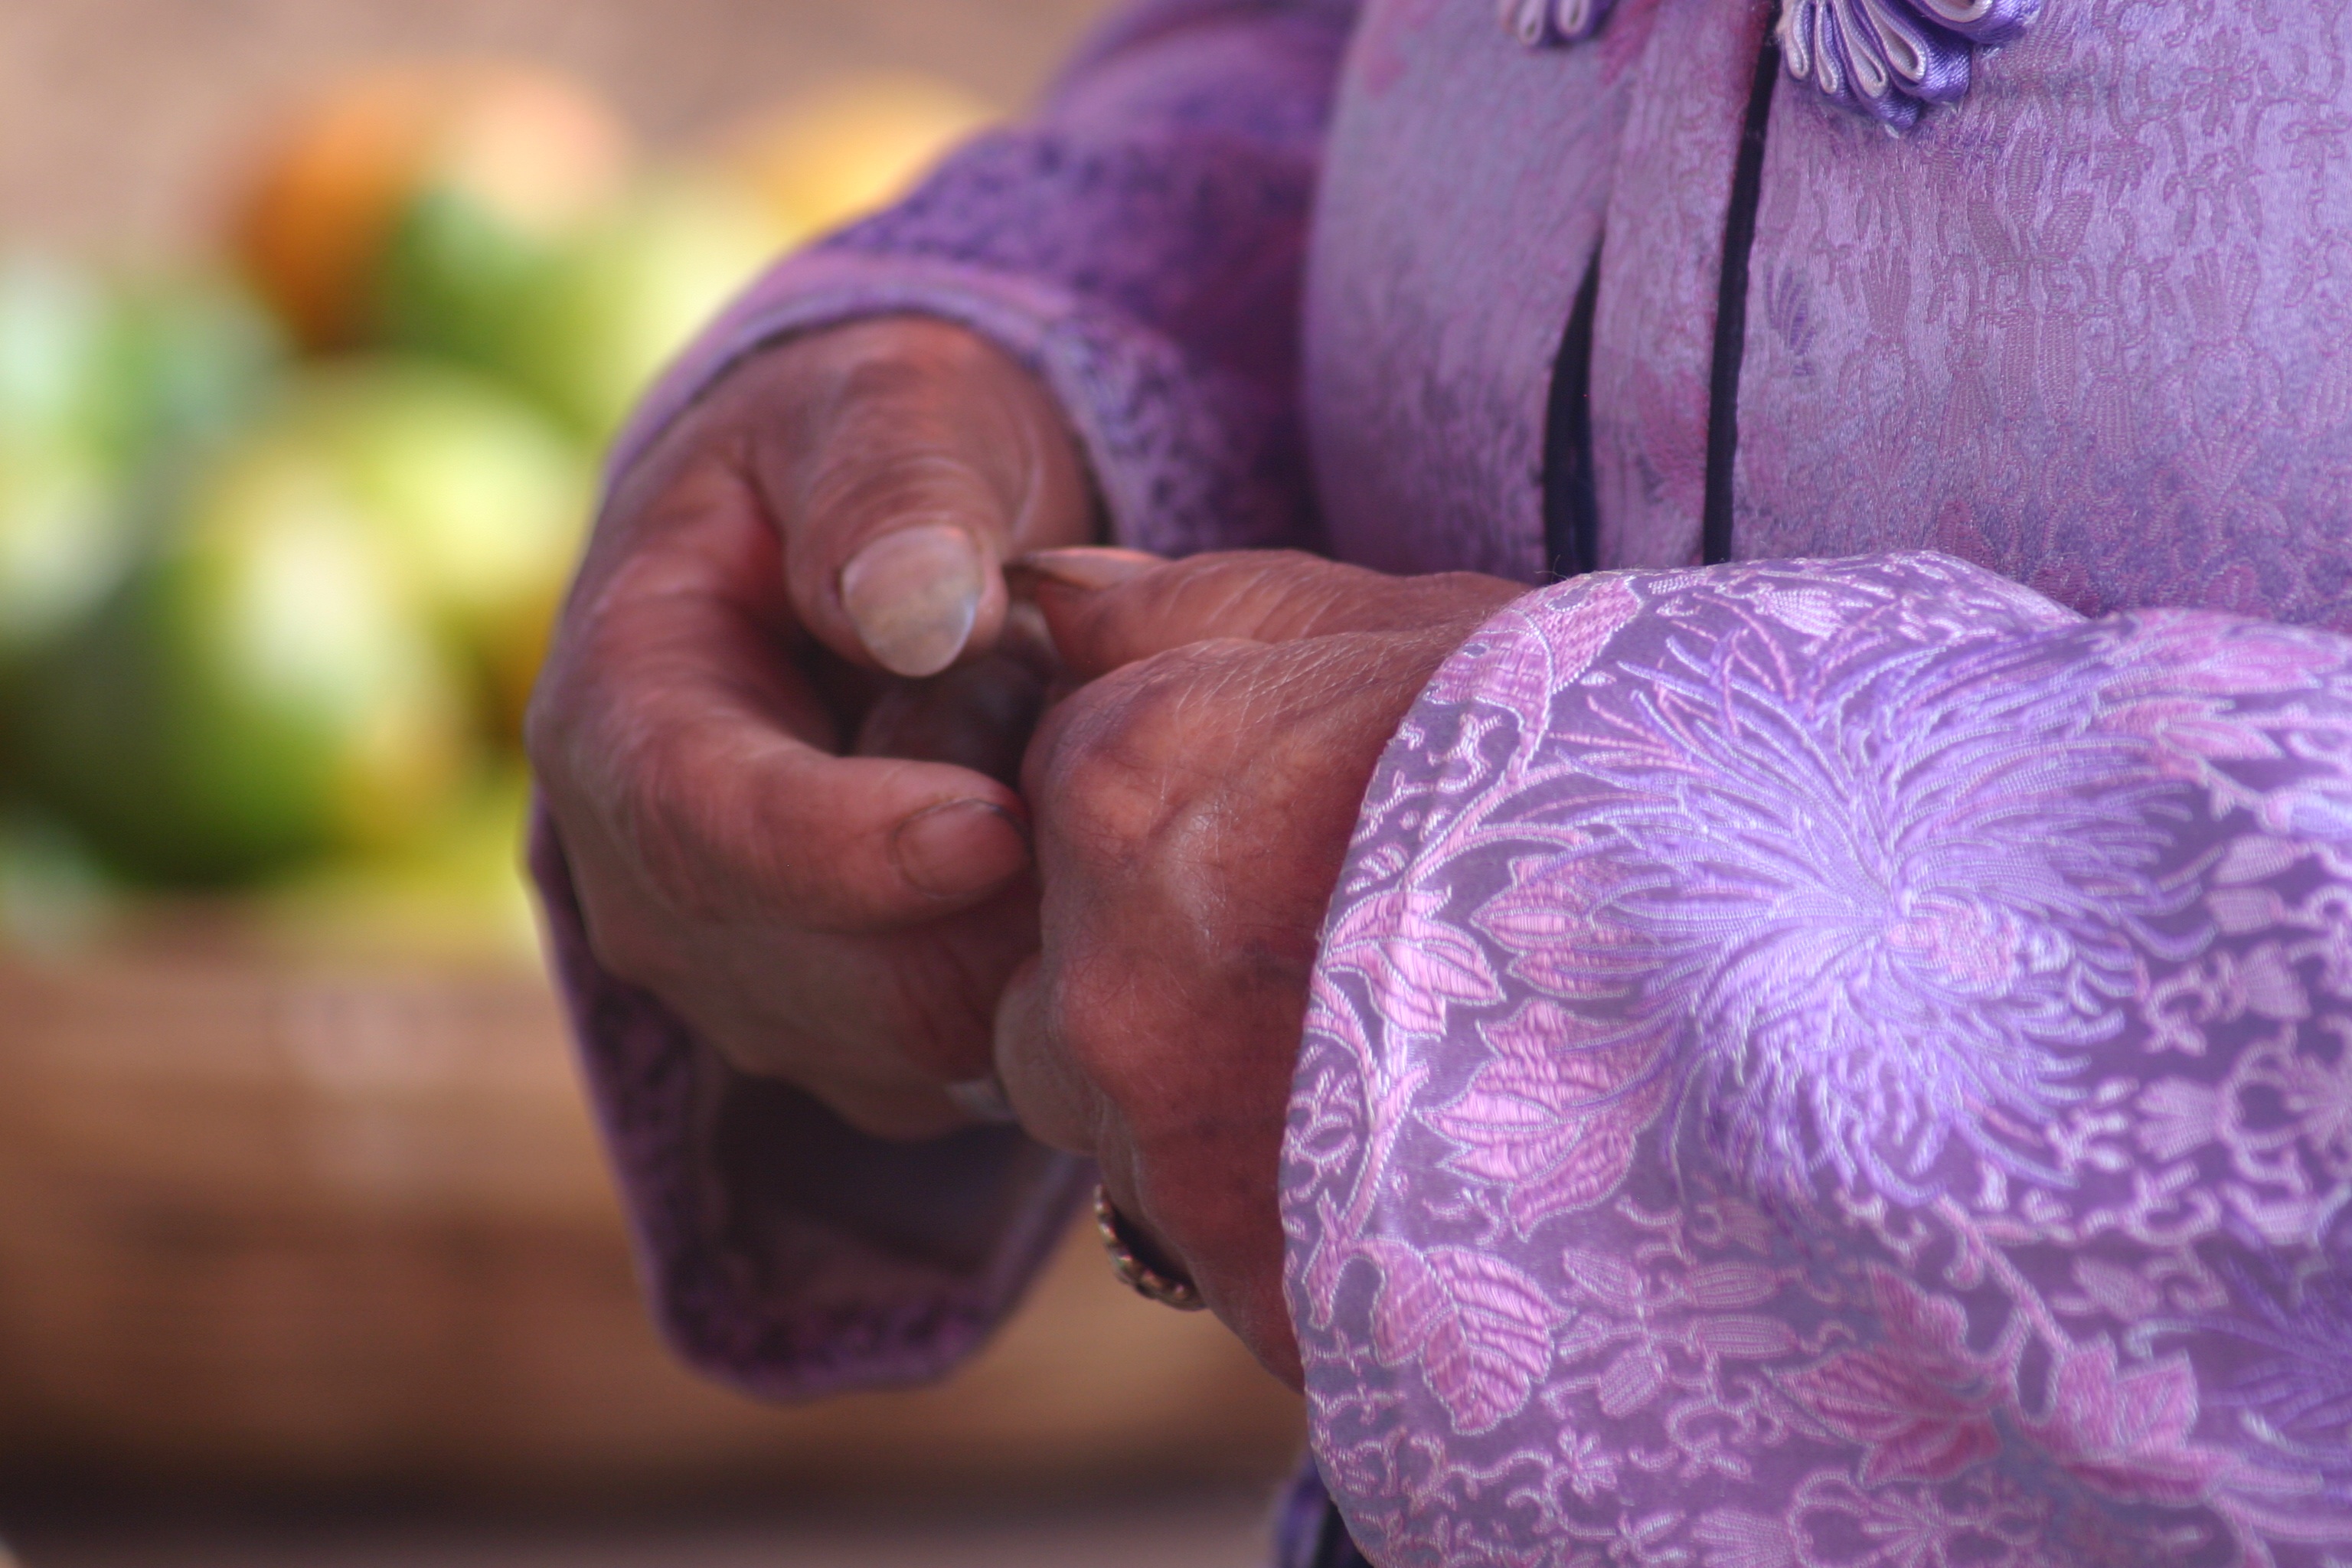
hand, flower, purple, produce, color, close up, human body, art, organ, carving